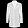
Label: Coat